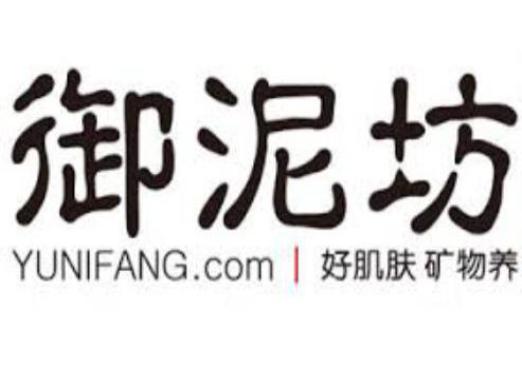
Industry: Necessities